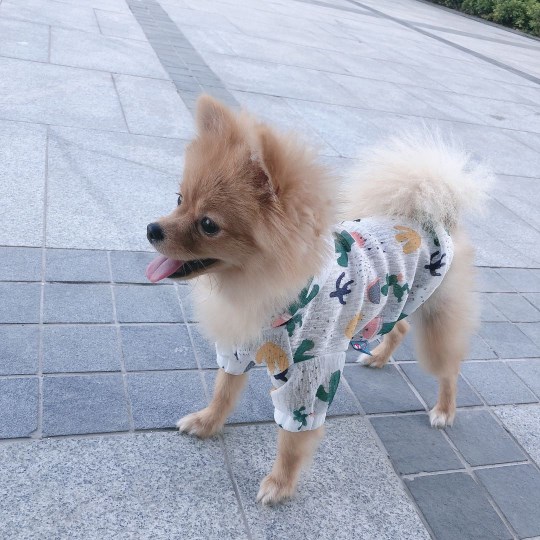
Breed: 1936-n000005-Pomeranian